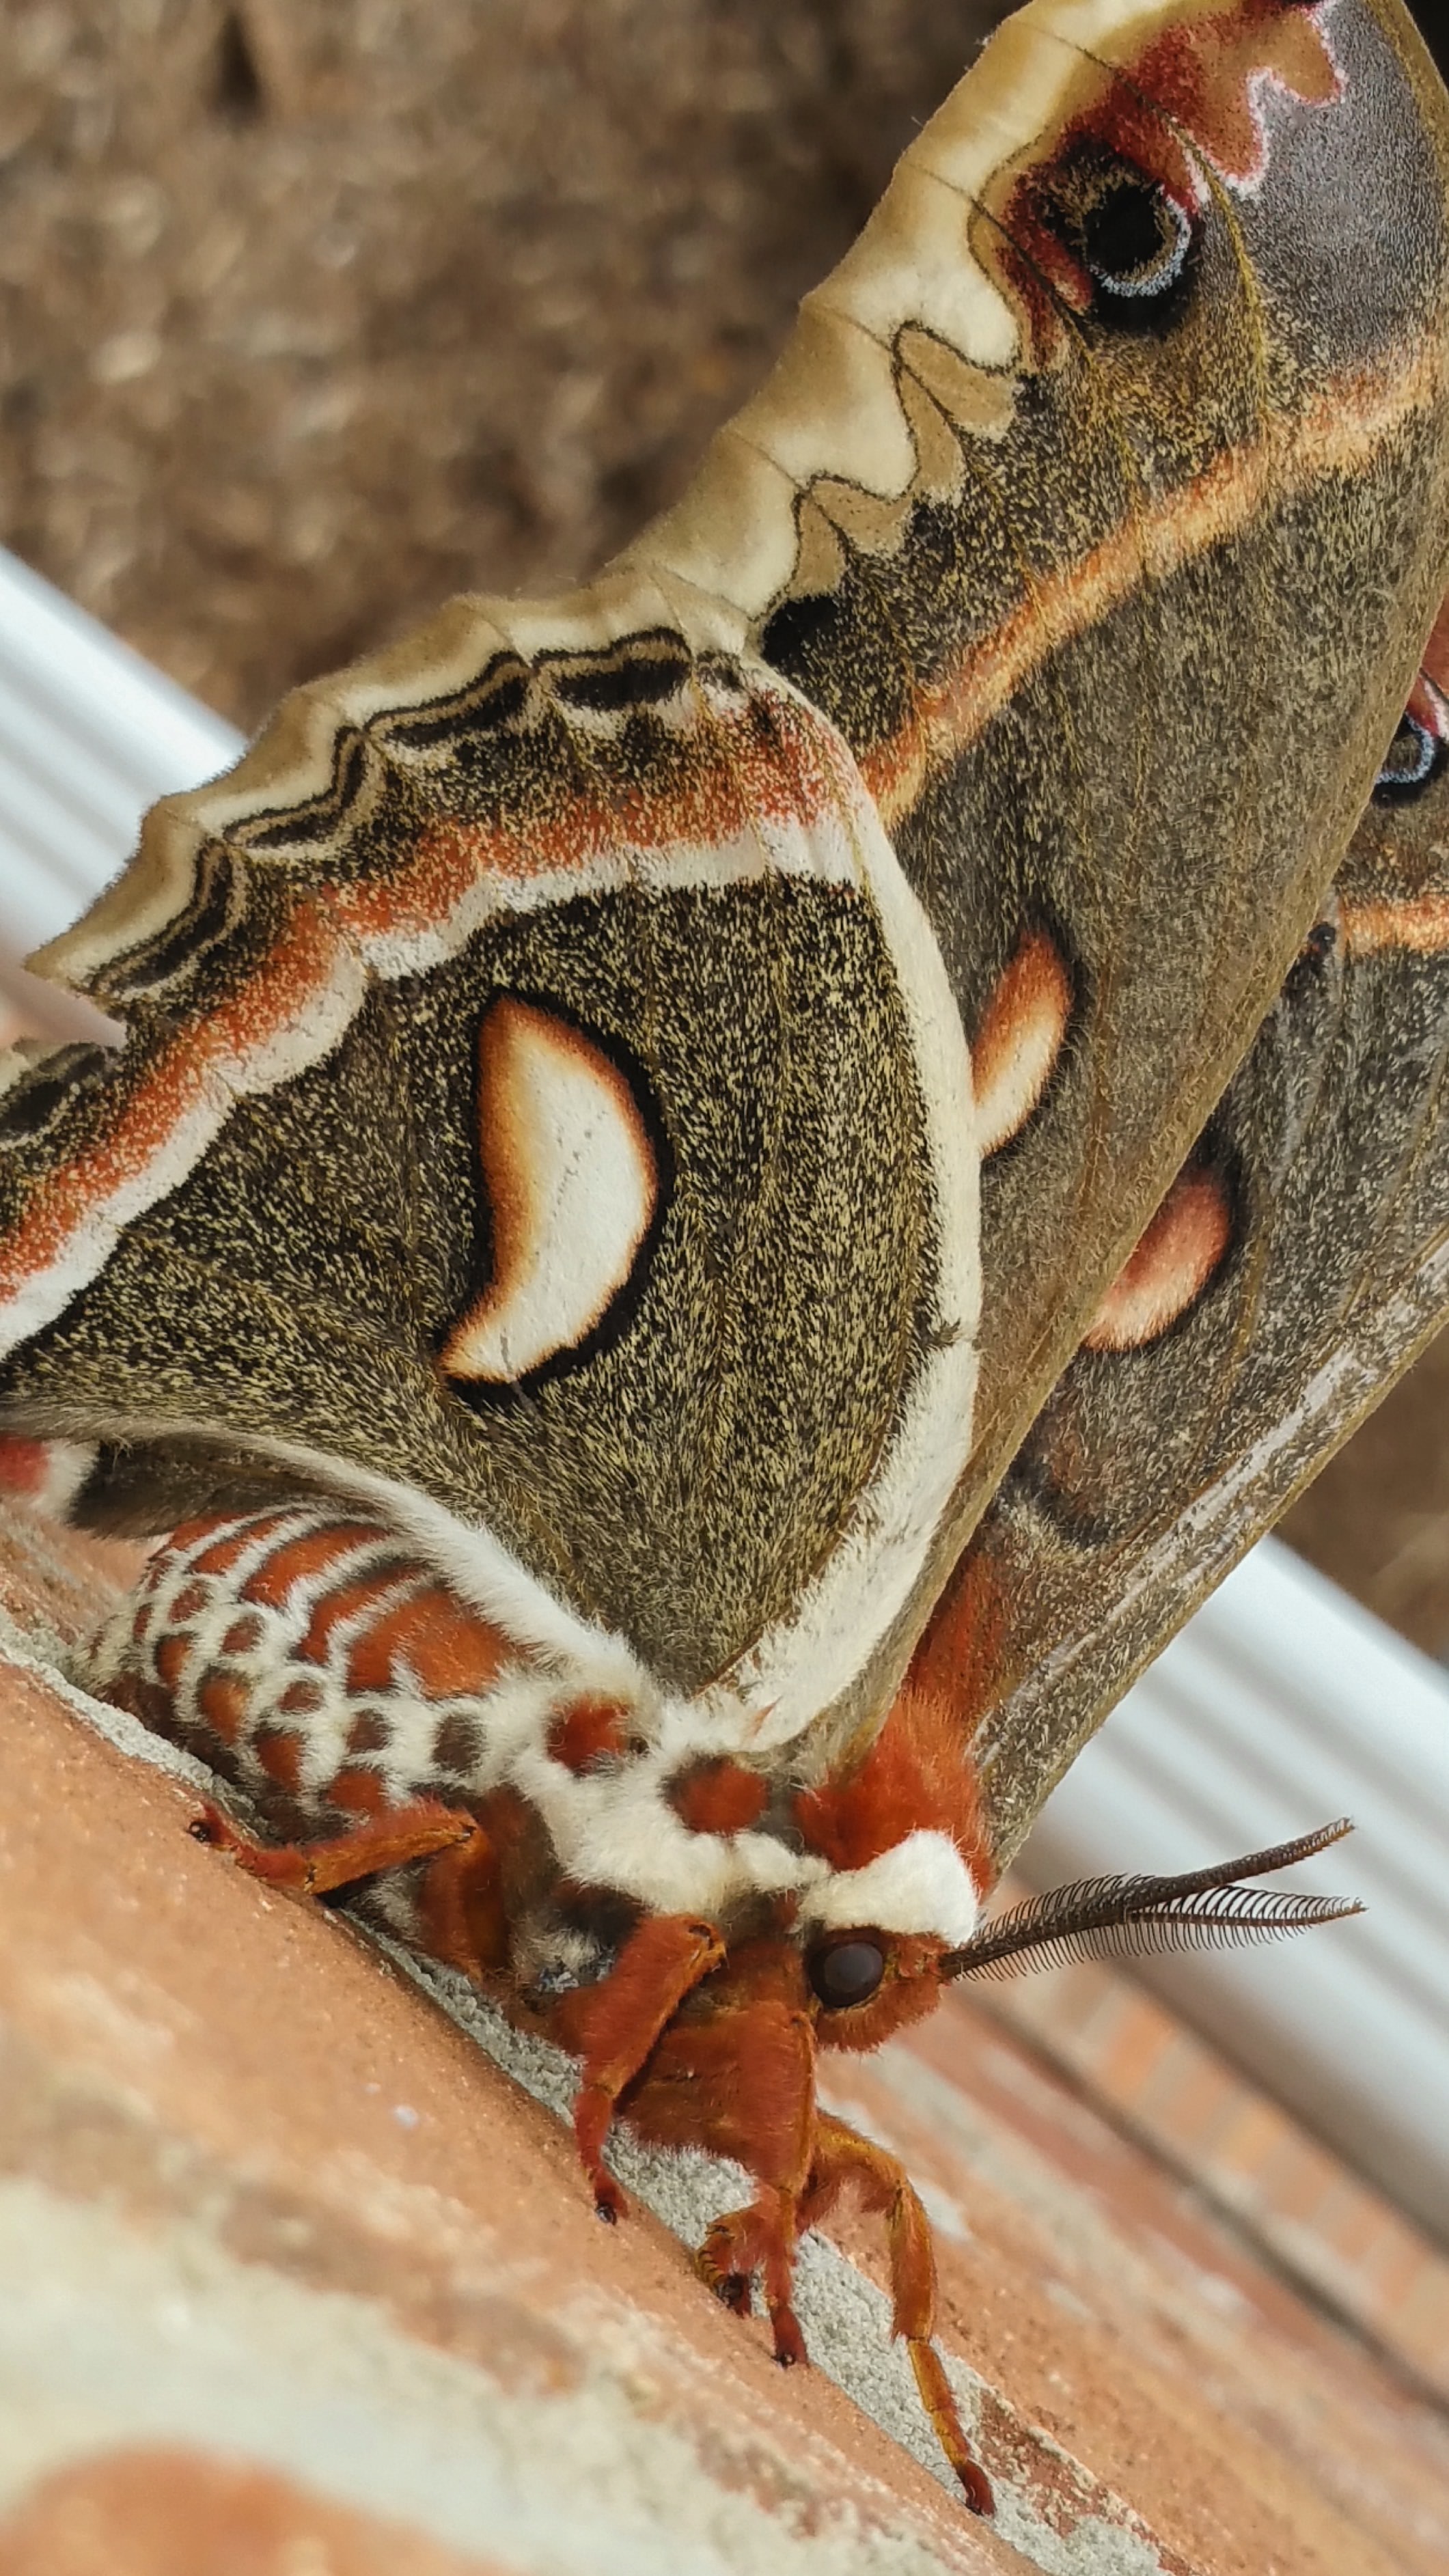
hand, nature, wood, pattern, insect, moth, fauna, invertebrate, close up, carving, macro photography, boa constrictor, moths and butterflies, boas